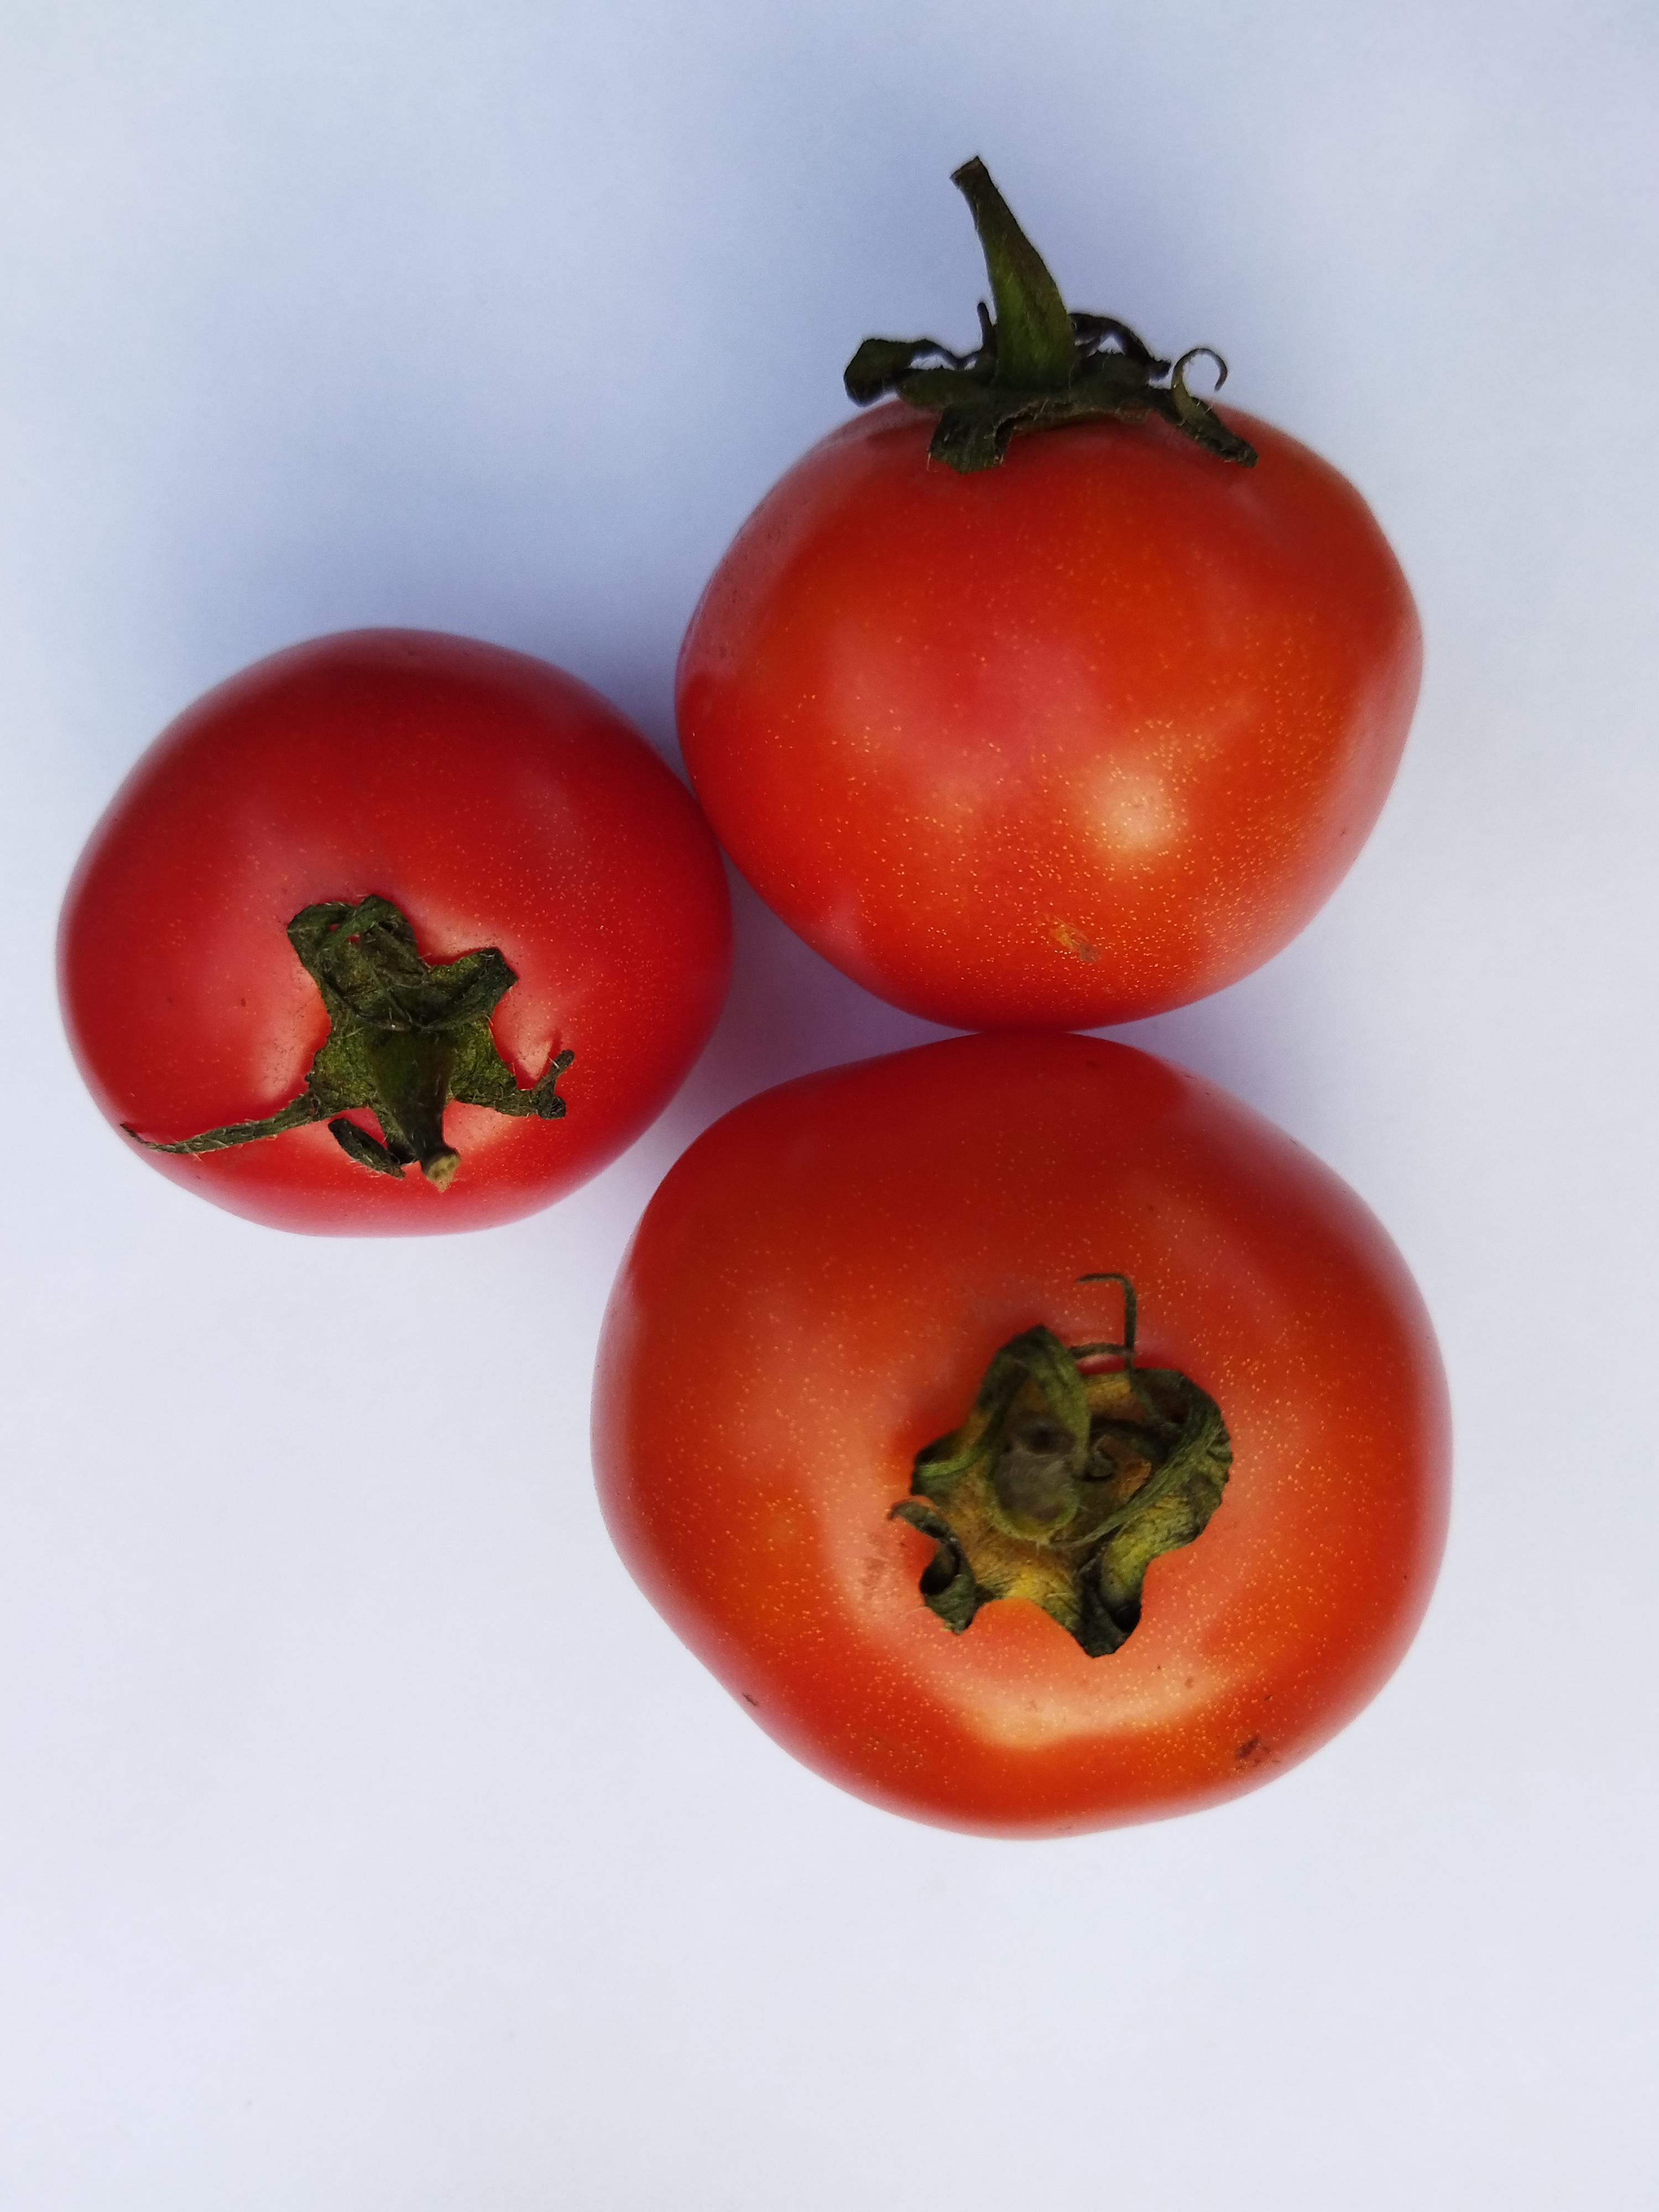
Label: Fresh